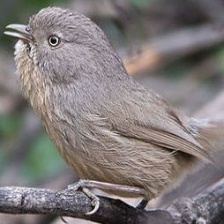
Species: WRENTIT
Scientific name: CHAMAEA FASCIATA